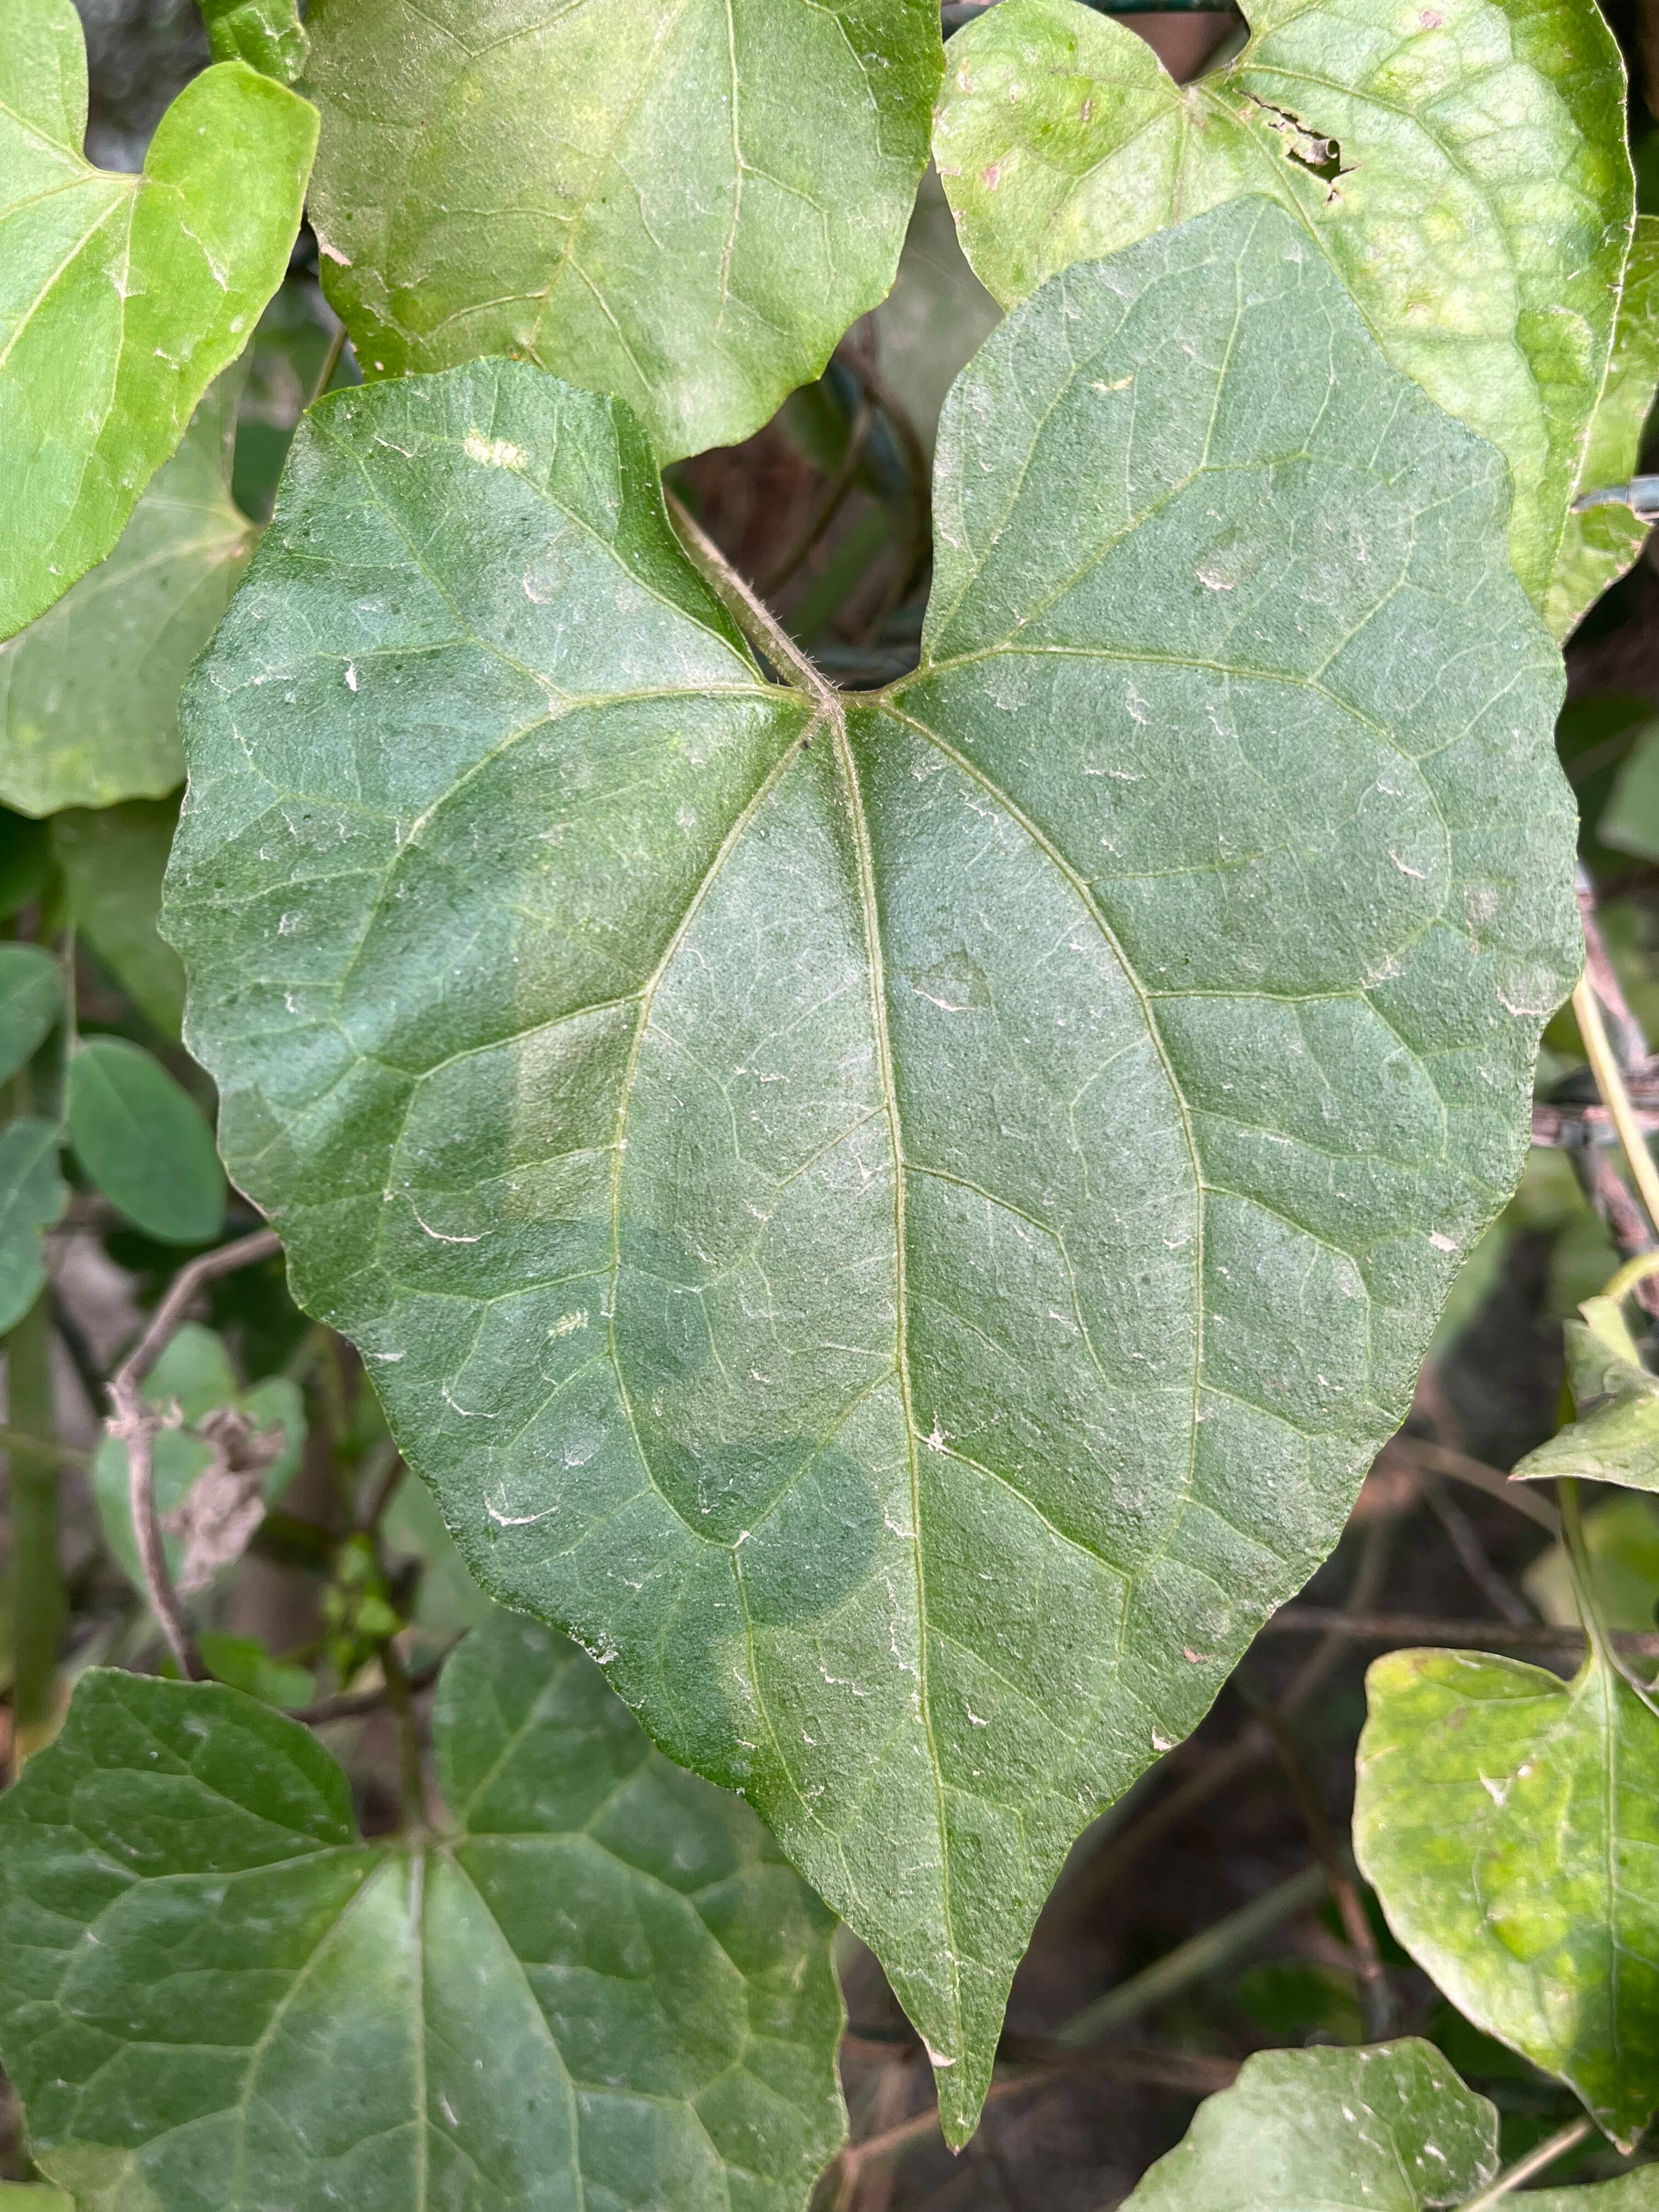
Plant species: mikania-micrantha